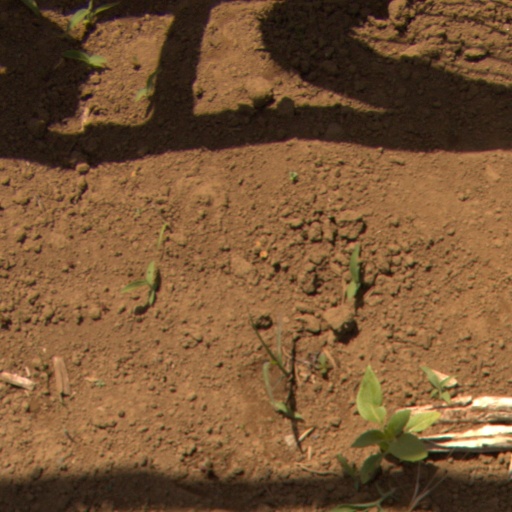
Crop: Jerusalem artichoke